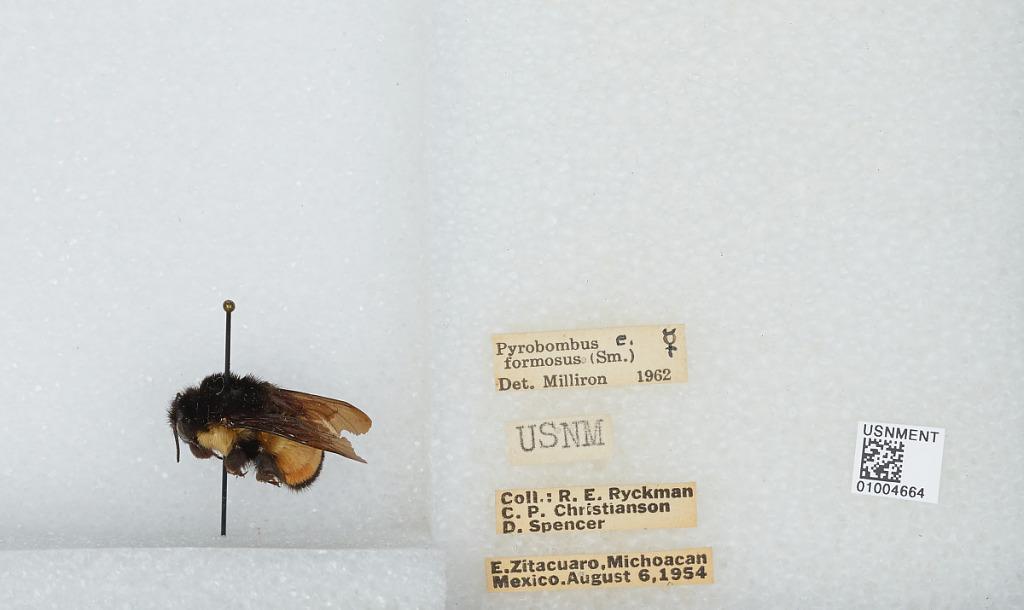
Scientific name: Bombus (Pyrobombus) ephippiatus (Say)
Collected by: R. Ryckman, C. Christianson & D. Spencer
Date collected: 1954-8-6
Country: Mexico
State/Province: Michoacan
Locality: Zitacuaro
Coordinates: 19.4, -100.37
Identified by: Milliron